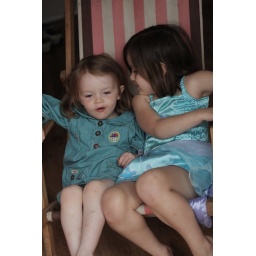
The girls in the deck chair